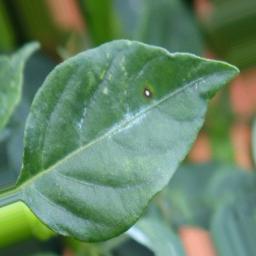
Label: cercospora